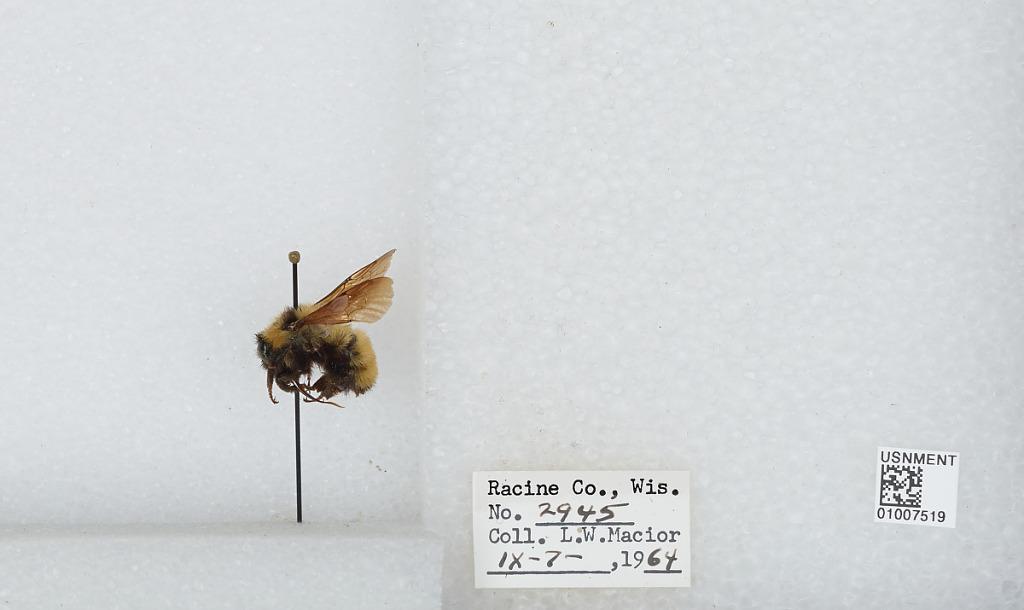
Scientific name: Bombus (Fervidobombus) fervidus fervidus (Fabricius)
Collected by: L. Macior
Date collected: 1964-9-7
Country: United States
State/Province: Wisconsin
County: Racine
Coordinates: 42.78, -87.76